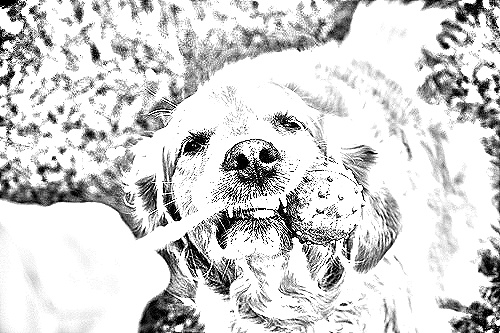
Portrait style: Sketch Portrait